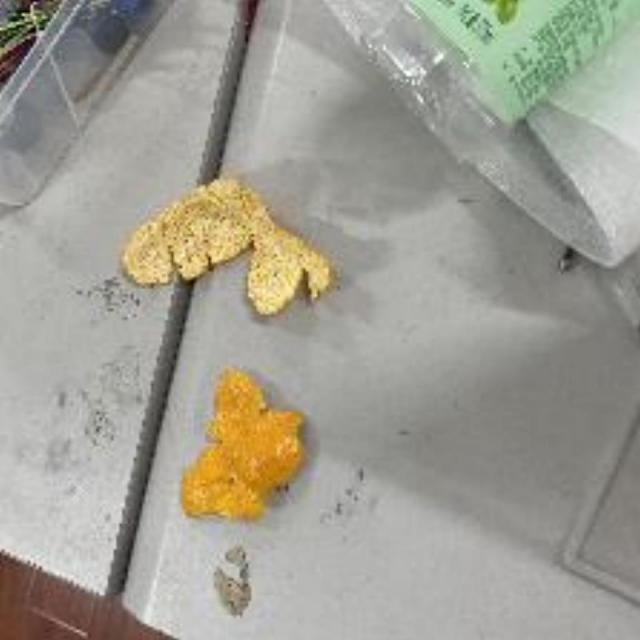
Label: peels